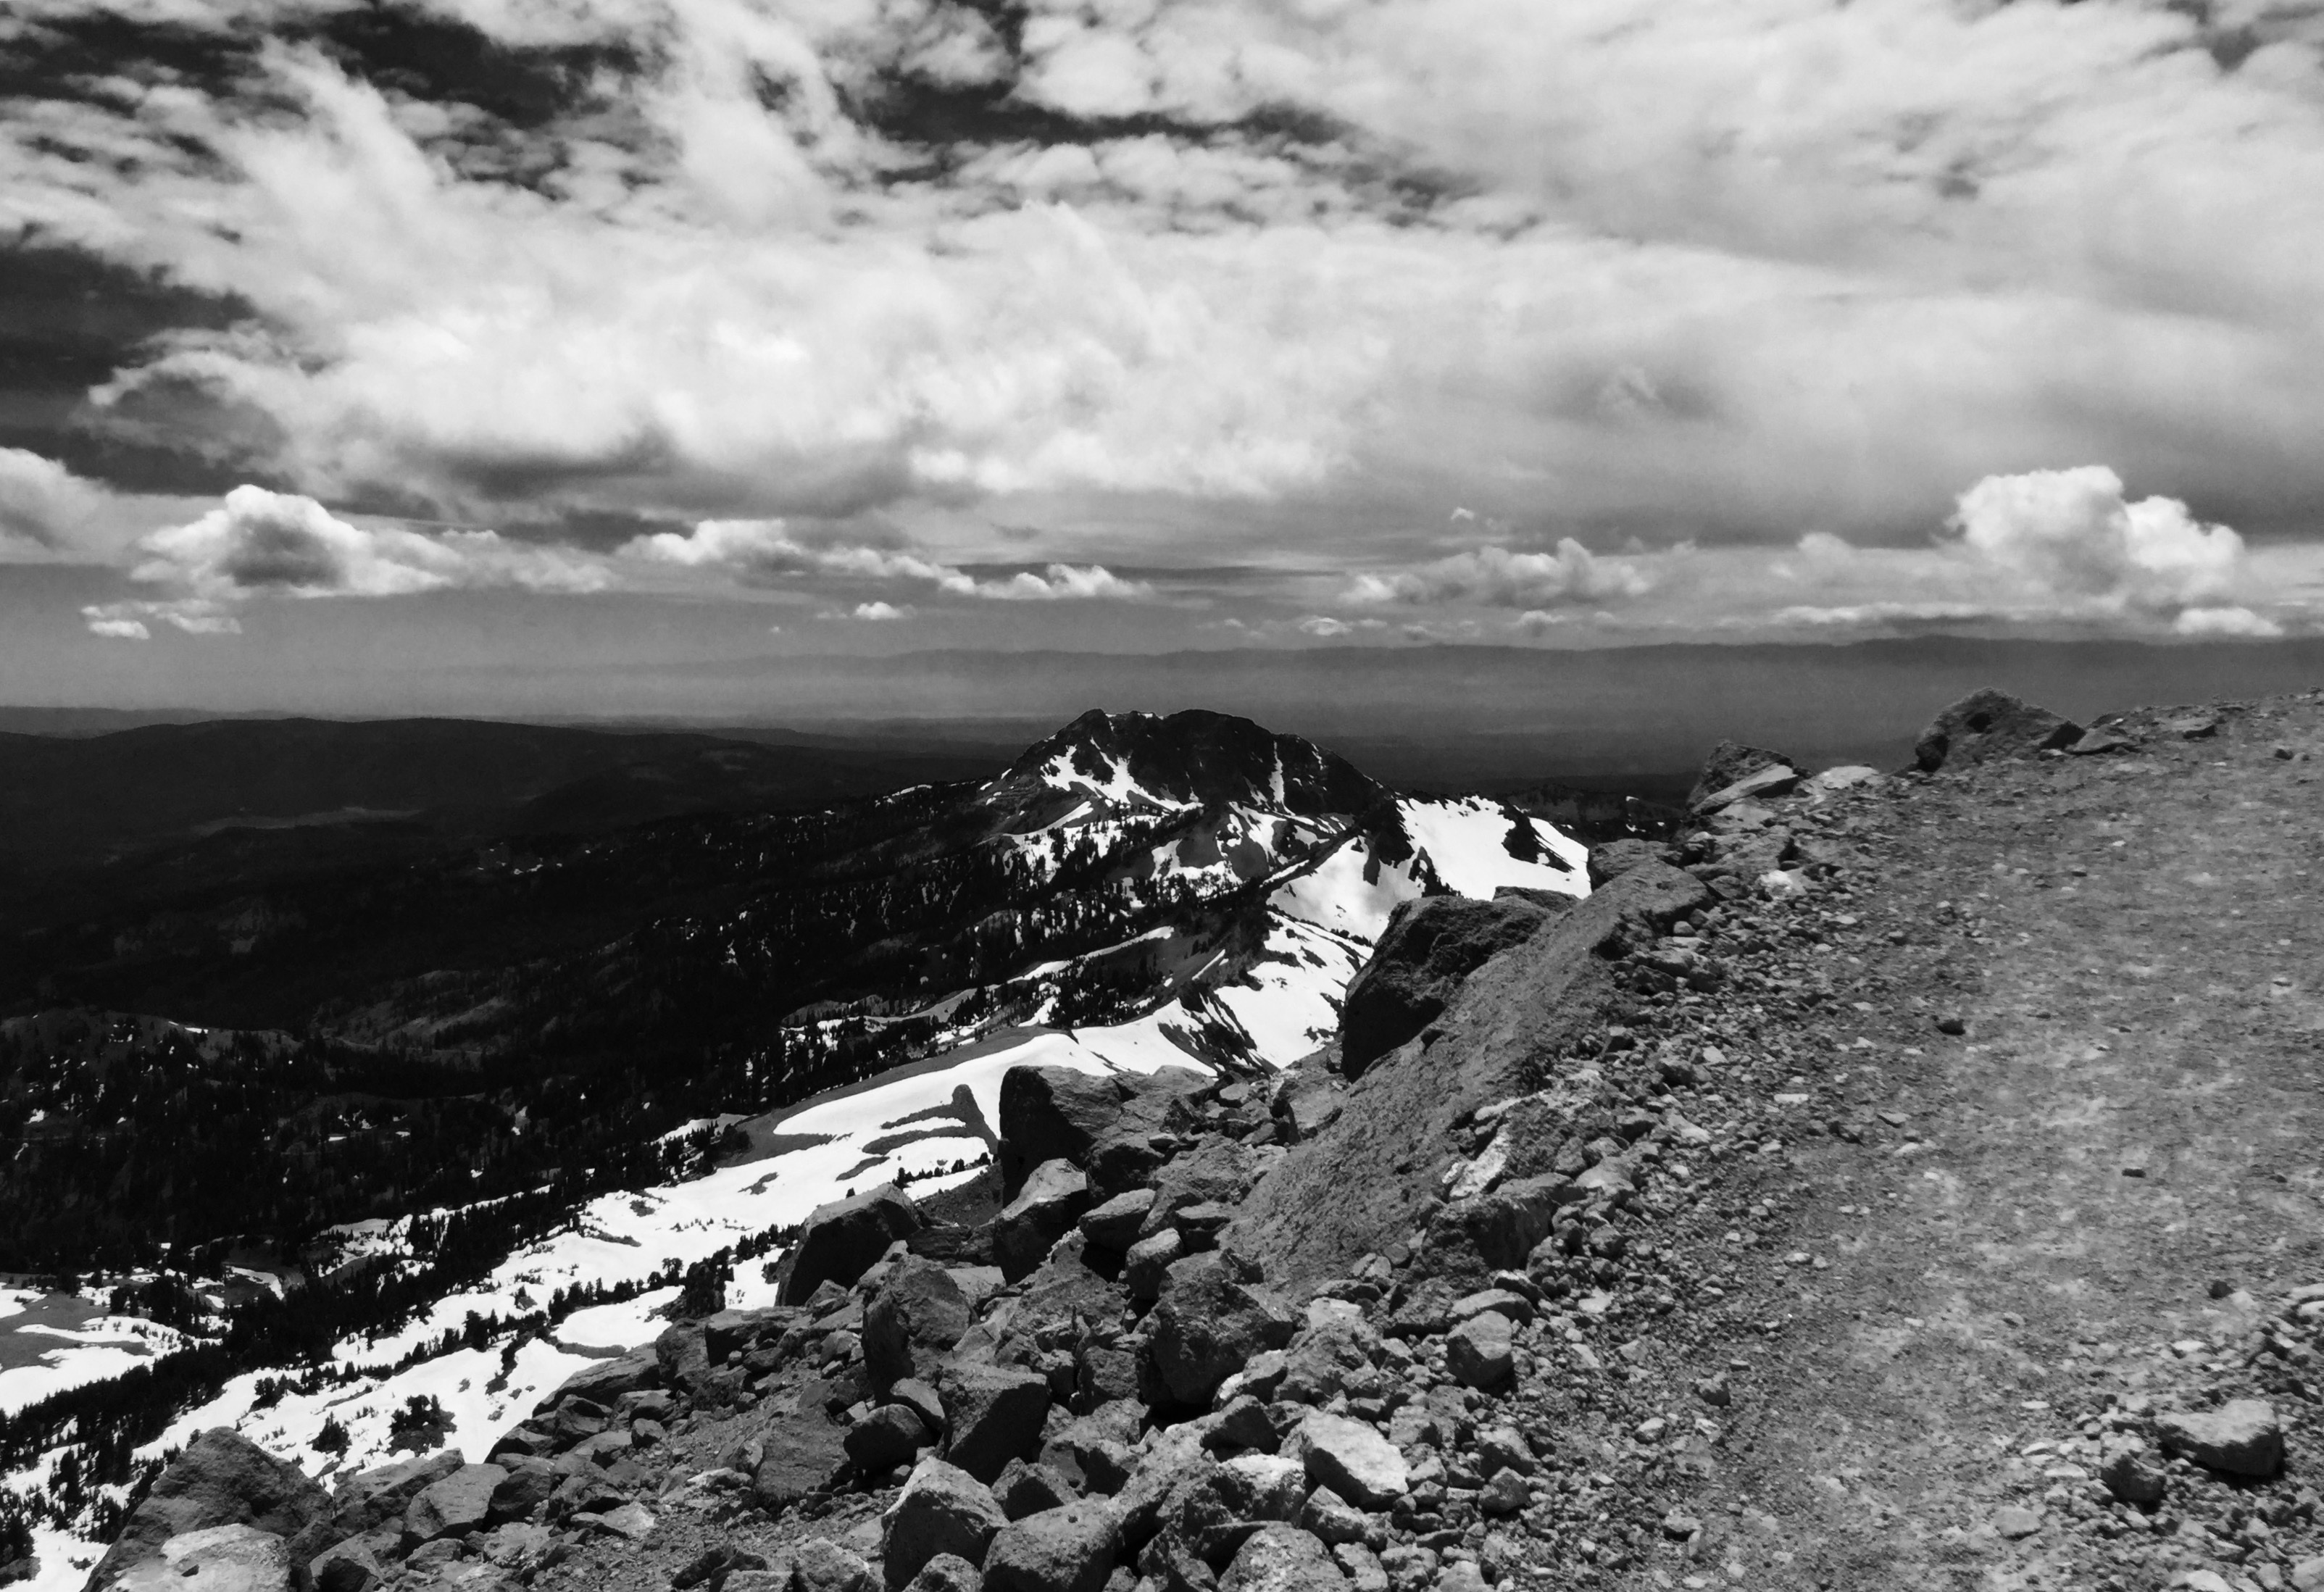
sea, coast, rock, mountain, snow, cloud, black and white, white, photography, wave, weather, black, monochrome, monochrome photography, geological phenomenon